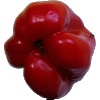
Label: Pepper Red 1